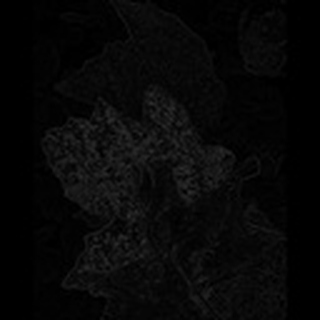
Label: cotton_powdery_mildew